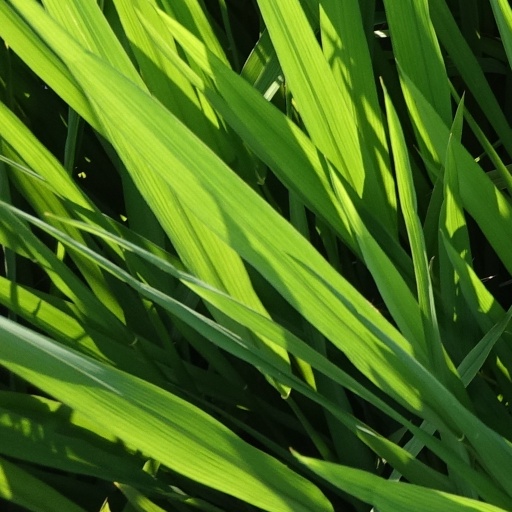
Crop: rice